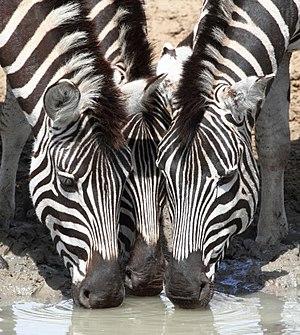
Le zèbre de Burchell est une sous-espèce du zèbre des plaines. Il a été nommé d'après l'explorateur et naturaliste britannique William John Burchell. Il est également appelé bontequagga, zèbre de Damara.